Archipelago

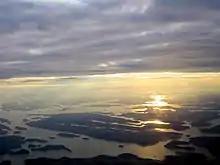
The Archipelago Sea with many islands in southwestern Finland

Continental islands are islands that were once part of a continent and still sit on the continental shelf, which is the edge of a continent that lies under the ocean. The islands of the Inside Passage off the coast of British Columbia and the Canadian Arctic Archipelago are examples.